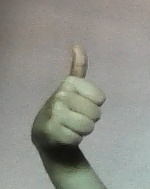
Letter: aleff